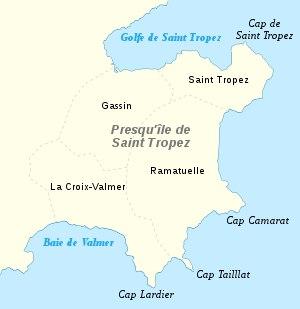
La presqu'île de Saint-Tropez est une avancée du massif des Maures dans la mer Méditerranée, entre le golfe de Saint-Tropez au nord et la baie de Cavalaire au sud, dans le département français du Var. La presqu'île est délimitée par la cité de Port Grimaud, Cogolin, Gassin, et la commune de la Croix-Valmer.
Saint-Tropez est une commune française située dans le département du Var en région Provence-Alpes-Côte d'Azur, chef-lieu du canton de Saint-Tropez.
La baie de Cavalaire, ou parfois baie de Valmer, est une baie de la mer Méditerranée qui se situe dans le Var en France. Elle se trouve au sud de la presqu'île de Saint-Tropez. La baie de Cavalaire est entourée par deux caps : le cap Cavalaire à l'ouest et le cap Lardier à l'est. Elle tient son nom de la ville de Cavalaire-sur-Mer.